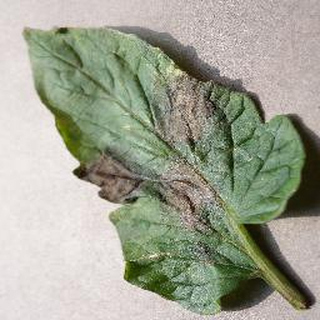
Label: tomato_late_blight